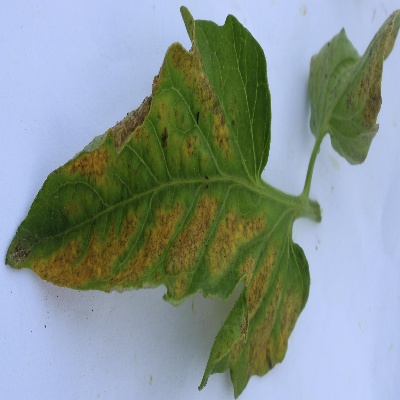
Crop: Tomato
Condition: septoria leaf spot